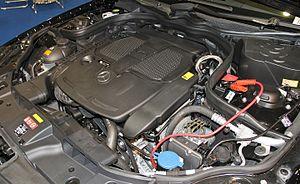
La Mercedes-Benz Classe C est une gamme d'automobile familiale du constructeur allemand Mercedes-Benz existant en berline, break, coupé et cabriolet. Quatre générations se succèdent, lancées en 1993 puis en 2000, en 2007 et enfin en 2014. La première Classe C, datant de 1993, remplace la Mercedes-Benz 190.